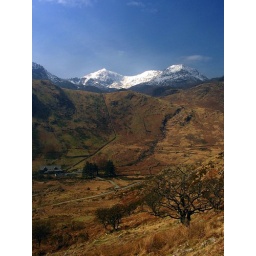
Highest mountain in Wales. The building is for hydro-electric generation.